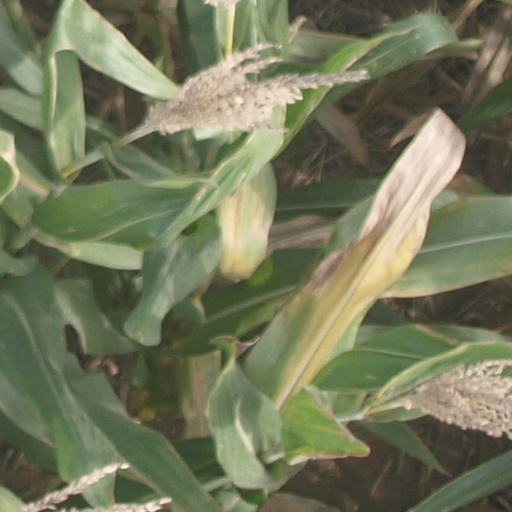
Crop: maize; corn